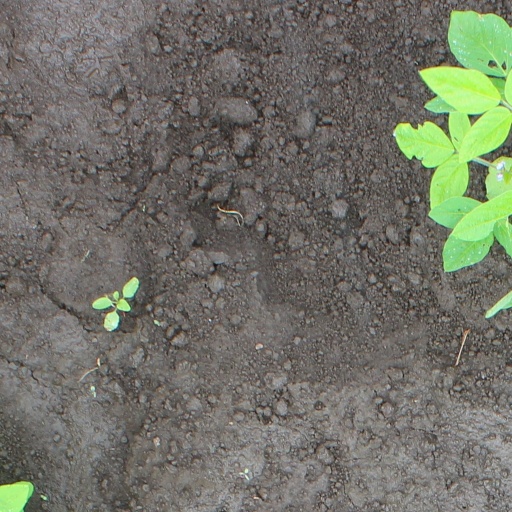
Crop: soybean